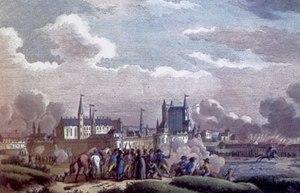
Bataille de Nantes 1793
La bataille de Nantes, qui a eu lieu le 29 juin 1793, durant la Révolution française, est une bataille de la guerre de Vendée, un échec des Vendéens, commandés par Jacques Cathelineau, qui y a trouvé la mort, face aux Républicains commandés par Jean Baptiste Camille de Canclaux.
Nantes est une commune de l'ouest de la France, située au sud du Massif armoricain, qui s'étend sur les rives de la Loire, à 50 km de l'océan Atlantique.